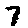
Label: 7